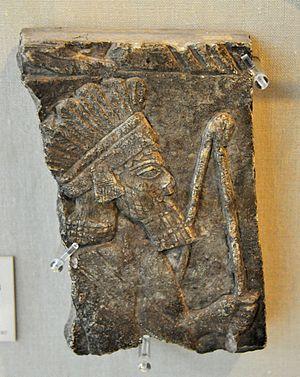
La Collection Burrell est une collection d'art à Glasgow, en Écosse. Elle est située dans le Parc de Pollok au sud de la ville. Le musée a fermé pour travaux le 23 octobre 2016 et devrait rouvrir d'ici à 2020.